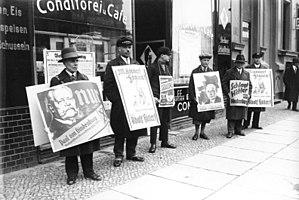
L'élection présidentielle allemande de 1932 est la seconde élection au suffrage universel direct du président du Reich, le chef de l'État de la république de Weimar. Le mandat du président sortant, Paul von Hindenburg expire en mai 1932. Après deux tours de scrutin, les 13 mars et 10 avril, Paul von Hindenburg est réélu président du Reich.
Un homme-sandwich est une personne dont l'activité consiste à circuler à pied dans les rues en portant deux placards de publicité, un devant et l'autre sur le dos, reliés par des sangles sur les épaules.